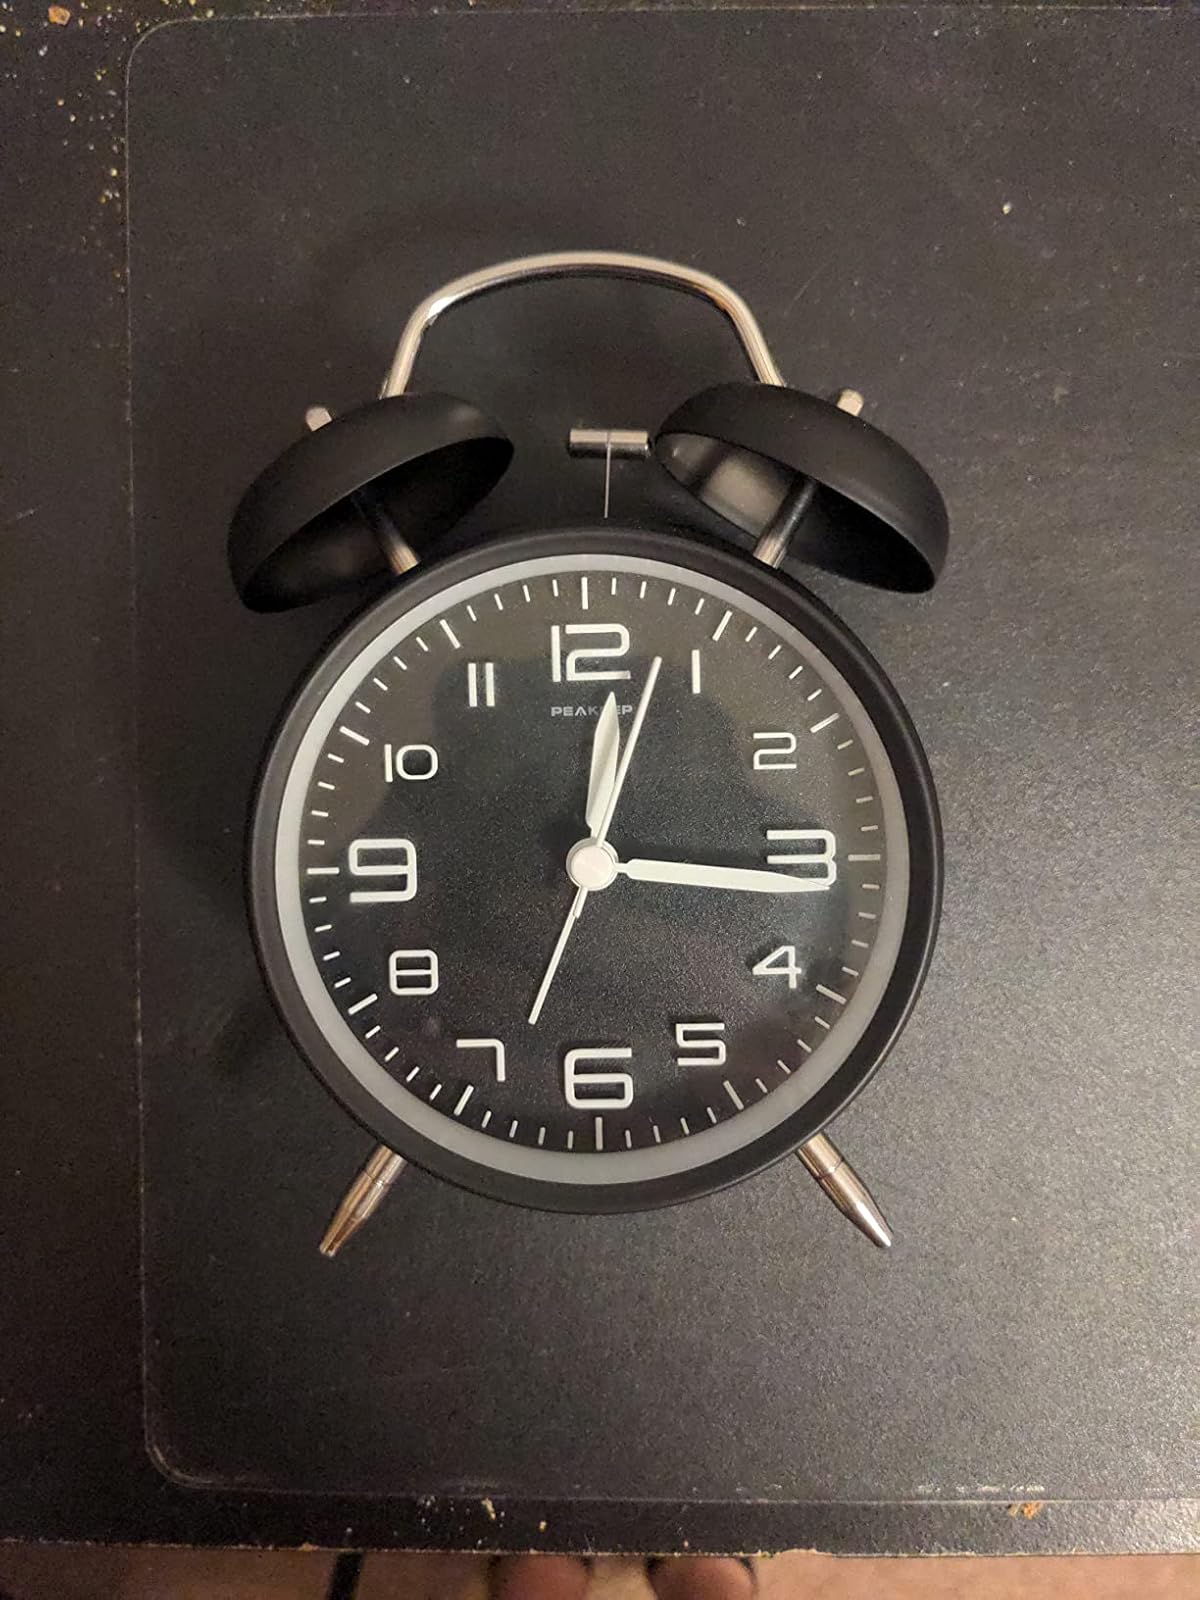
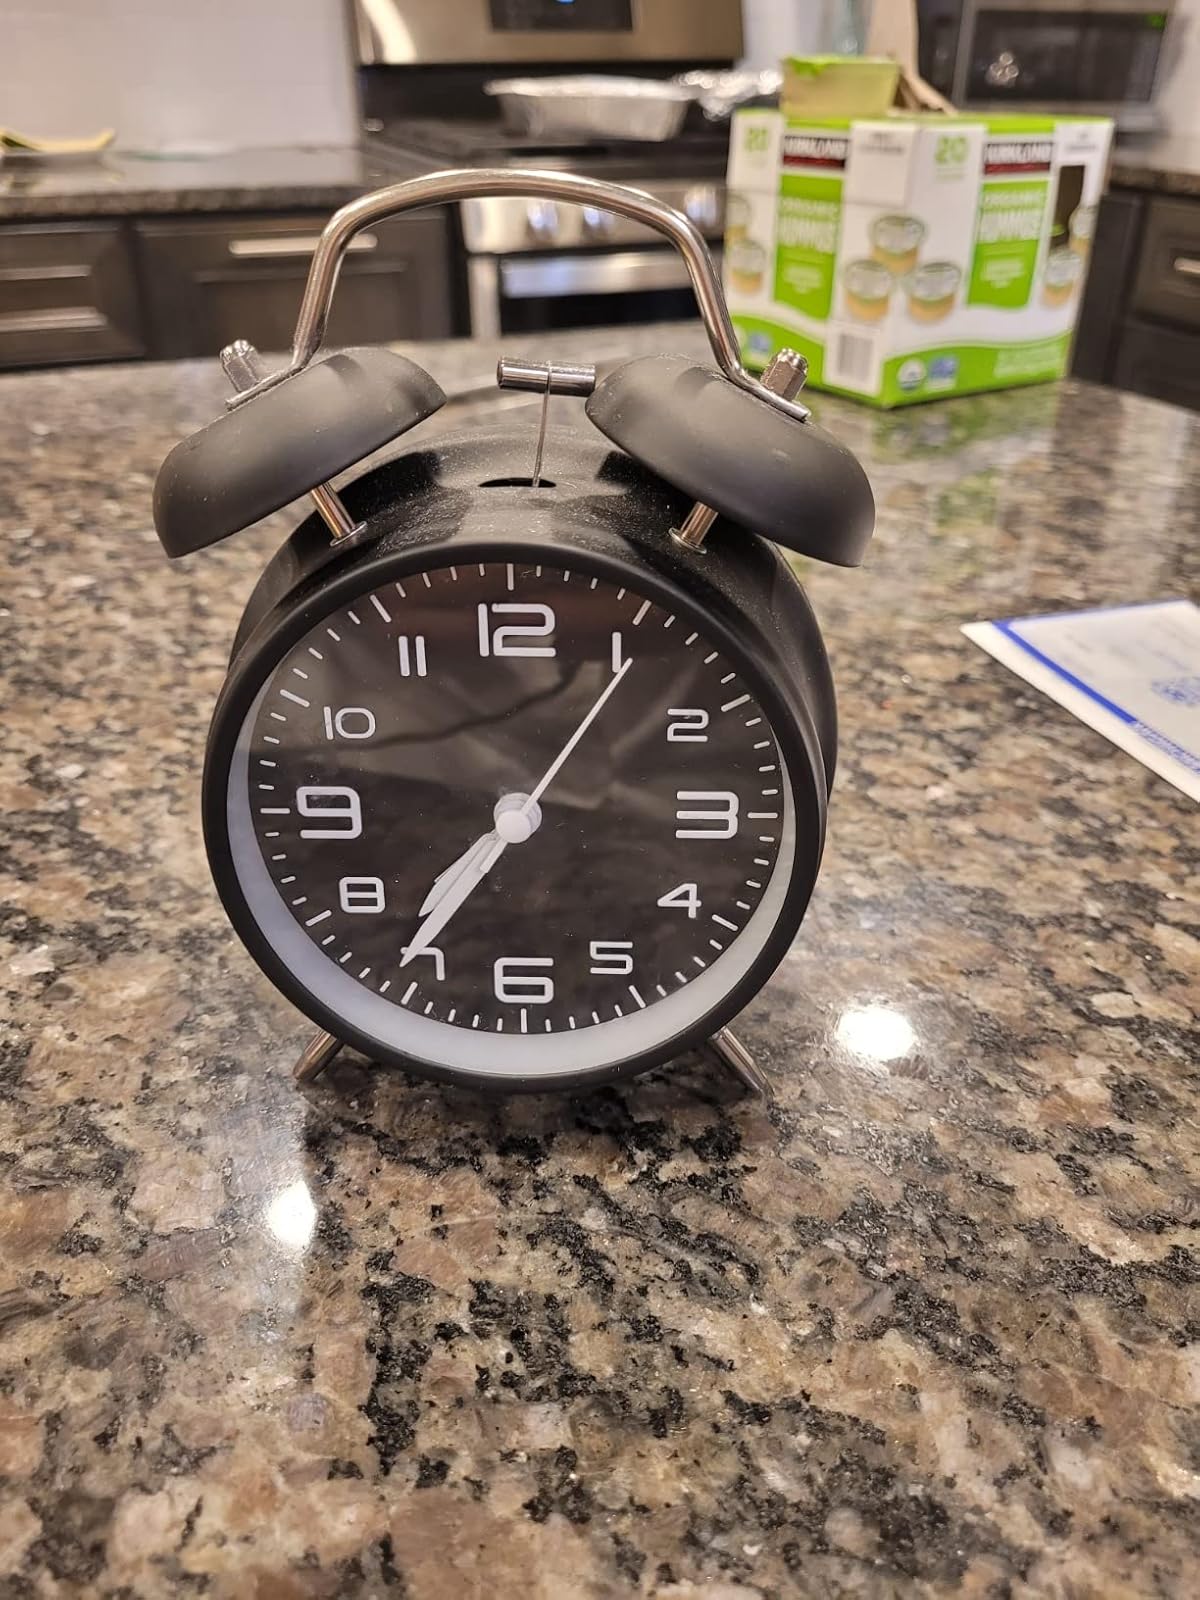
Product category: clock
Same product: yes